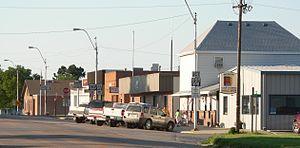
Le village d’Elwood est le siège du comté de Gosper, dans l’État de Nebraska, aux États-Unis. Sa population s’élevait à 707 habitants lors du recensement de 2010, estimée à 698 habitants en 2017.